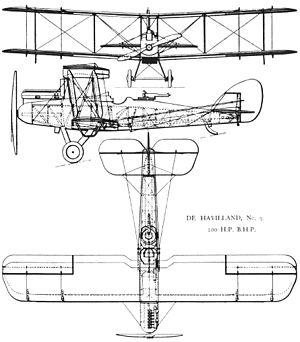
L'Airco DH.9 est un avion biplace de bombardement de jour dérivé du DH.4. Dessiné pour succéder au DH.4, le DH.9 sous-motorisé se révéla très décevant. L’appareil fut donc modifié pour recevoir un moteur Liberty 12, devenant DH.9A. Le DH.9A fut un instrument essentiel de la politique coloniale britannique durant les années 1920.